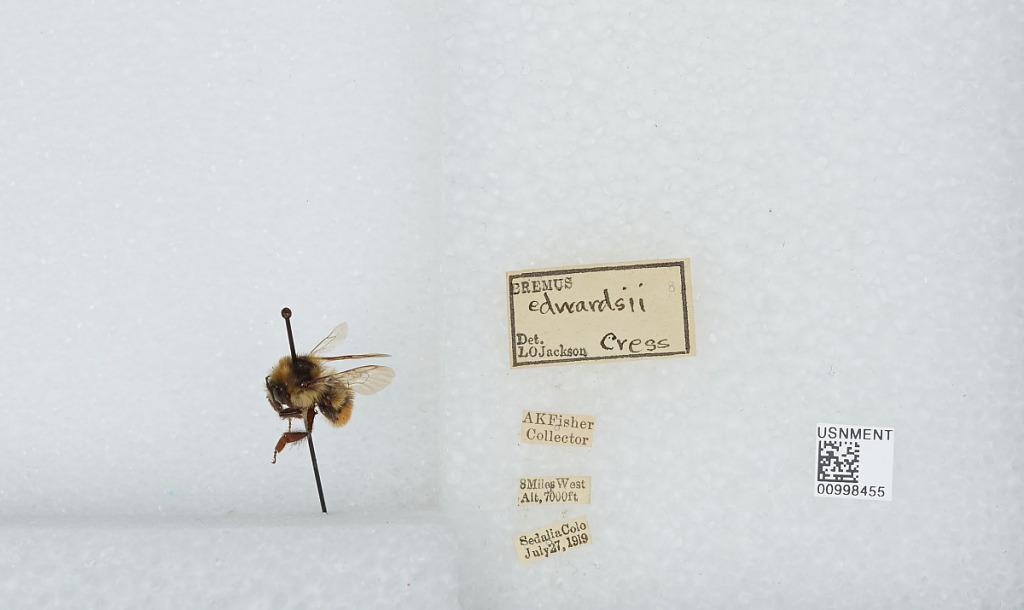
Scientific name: Bombus (Pyrobombus) melanopygus Nylander
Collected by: A. Fisher
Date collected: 1919-7-27
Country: United States
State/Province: Colorado
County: Douglas
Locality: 8 Miles West of Sedalia
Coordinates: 39.4368, -105.11
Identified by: Jackson, L. O.